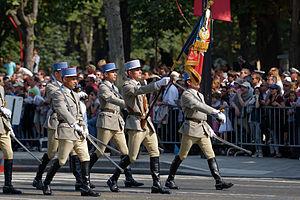
Garde au drapeau du Centre sportif d'équitation militaire, portant l'étendard du 8e régiment de dragons au défilé du 14 juillet 2013 sur les Champs-Élysées à Paris.
Le 8ᵉ régiment de dragons, est une unité de cavalerie de l'armée française, créé sous la Révolution à partir du régiment de Penthièvre dragons, un régiment français d'Ancien Régime.